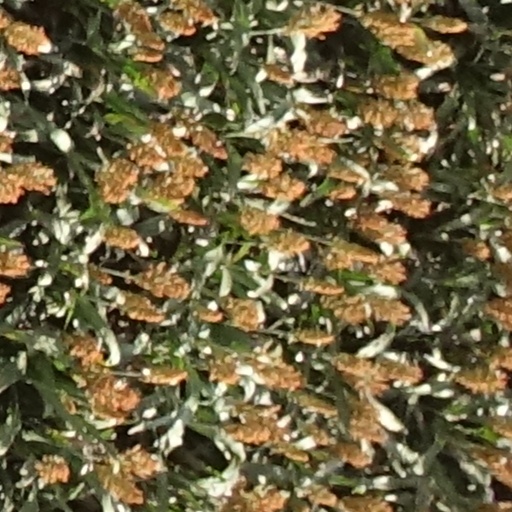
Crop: sorghum